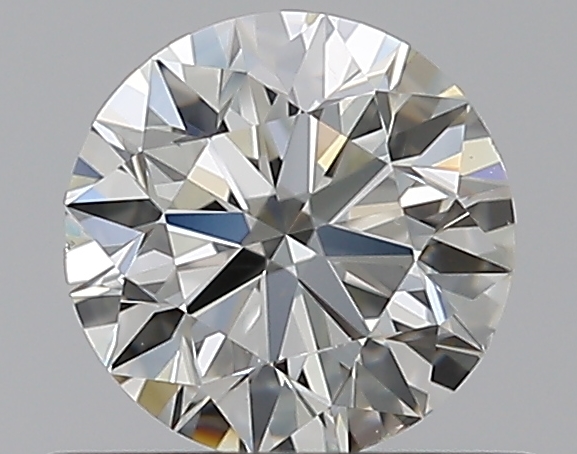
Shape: round
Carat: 0.5
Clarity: SI2
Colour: J
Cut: EX
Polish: EX
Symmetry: VG
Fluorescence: N
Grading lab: GIA
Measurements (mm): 5.03 x 5.07 x 3.16